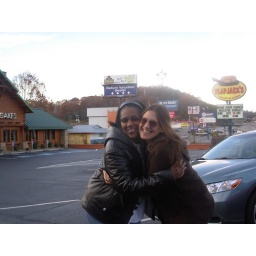
at a pancake house in pigeon forge, tn--the sign on the right says it all